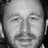
Emotion: neutral